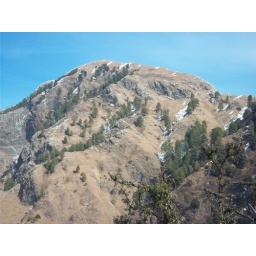
An amazing view of mountain in a deep blue sky.